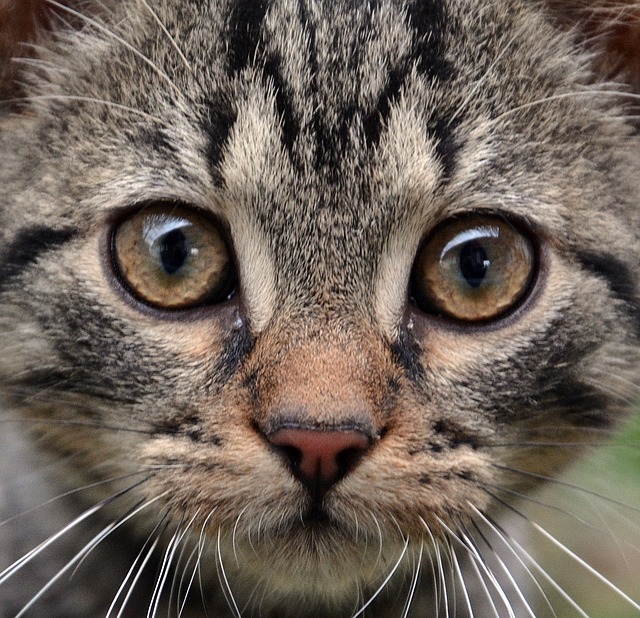
Label: cat